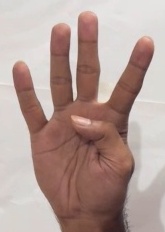
ASL sign: 4